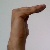
The image shows a hand gesture representing a space in Indian Sign Language.